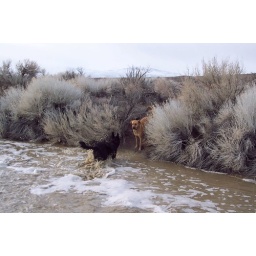
The dry wash had lots of water for the girls to play in on Saturday, 1/5/08.